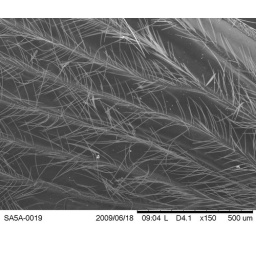
This is the wing of a moth that we found in our house magnified 150x using the Scanning Electron Microscope.